Dwarf planet

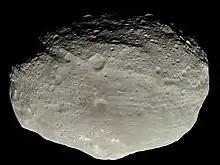
4 Vesta, an asteroid that was once a dwarf planet

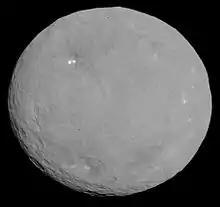
The dwarf planet Ceres, as imaged by NASA's "Dawn" spacecraft

Starting in 1801, astronomers discovered Ceres and other bodies between Mars and Jupiter that for decades were considered to be planets. Between then and around 1851, when the number of planets had reached 23, astronomers started using the word asteroid (from Greek, meaning 'star-like' or 'star-shaped') for the smaller bodies and began to distinguish them as "minor planets" rather than "major planets".